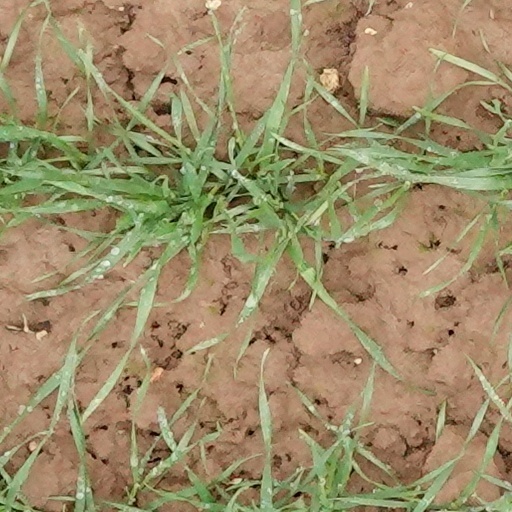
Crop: wheat